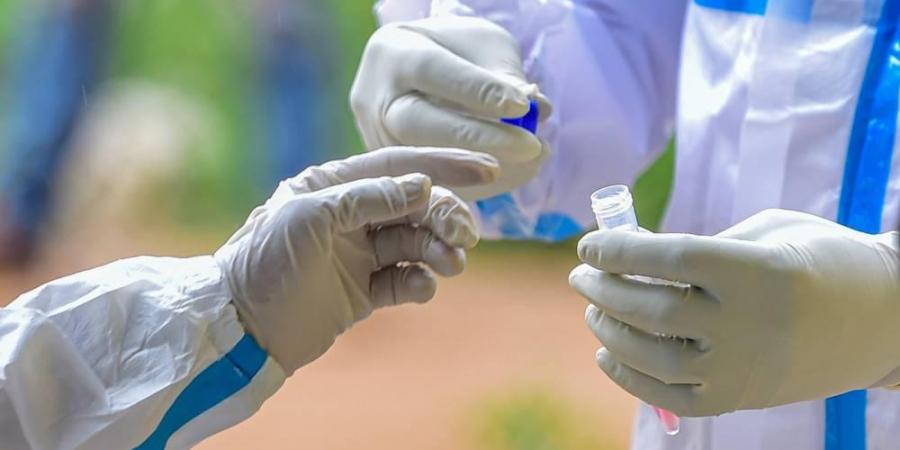
Objects detected:
Gloves
Gloves
Gloves